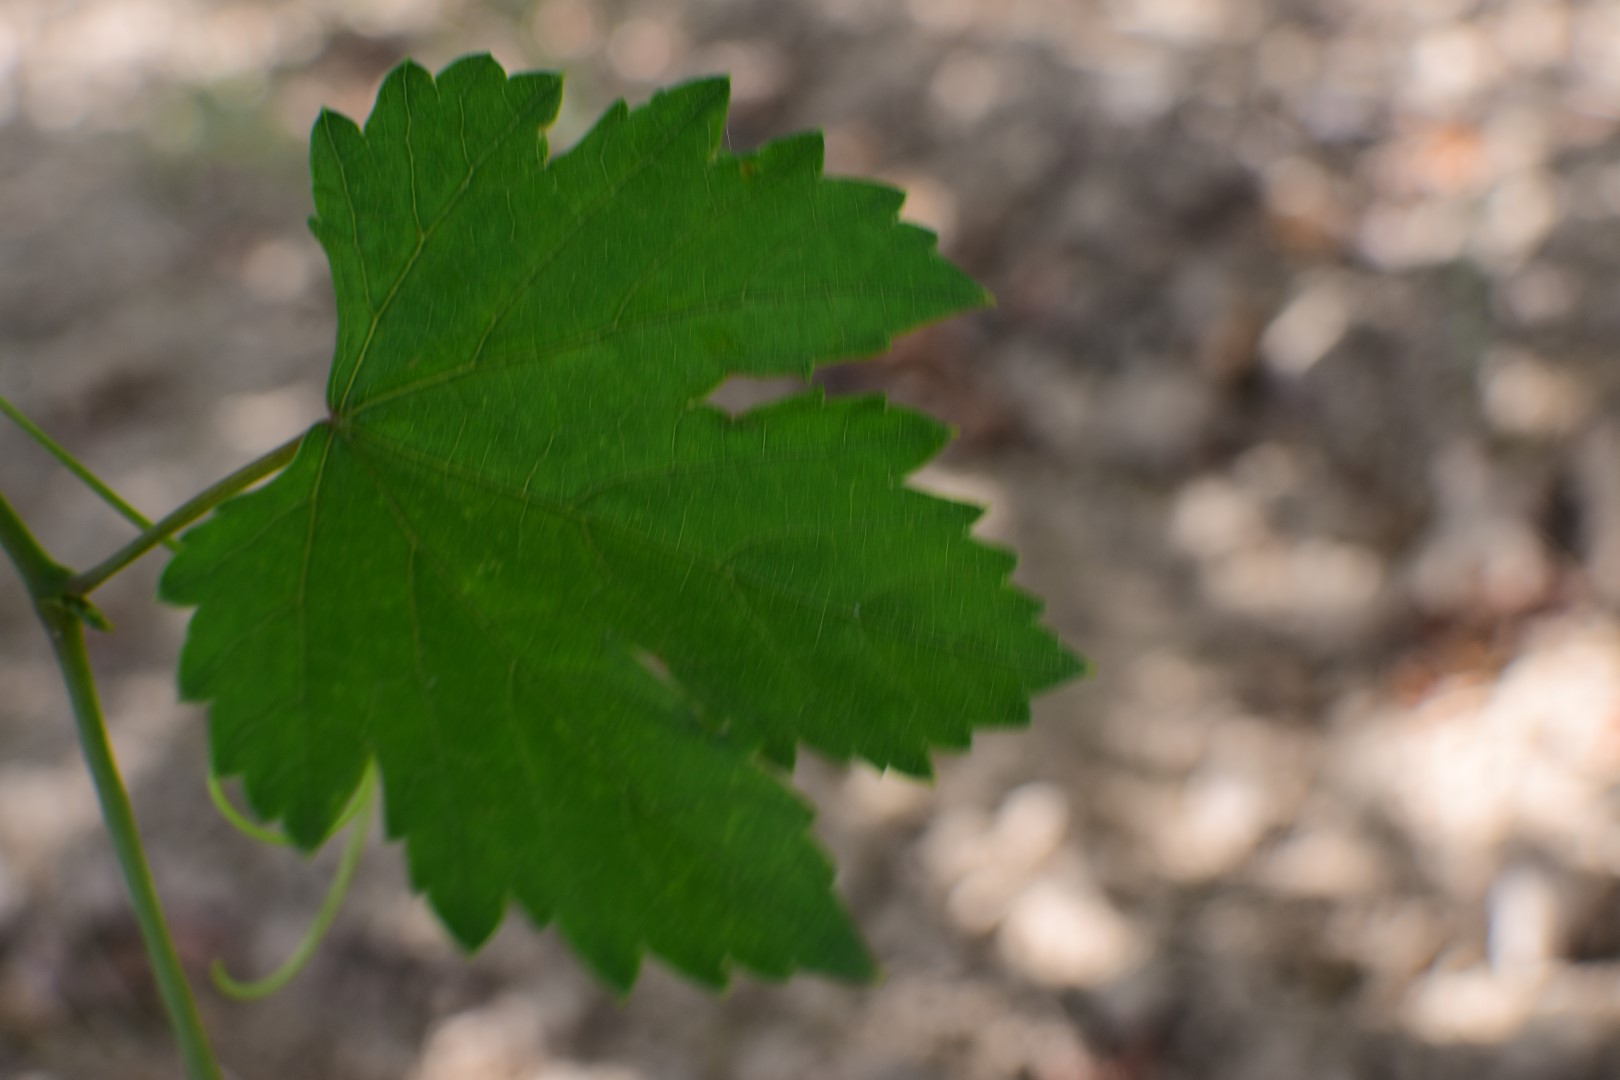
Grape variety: Halawani